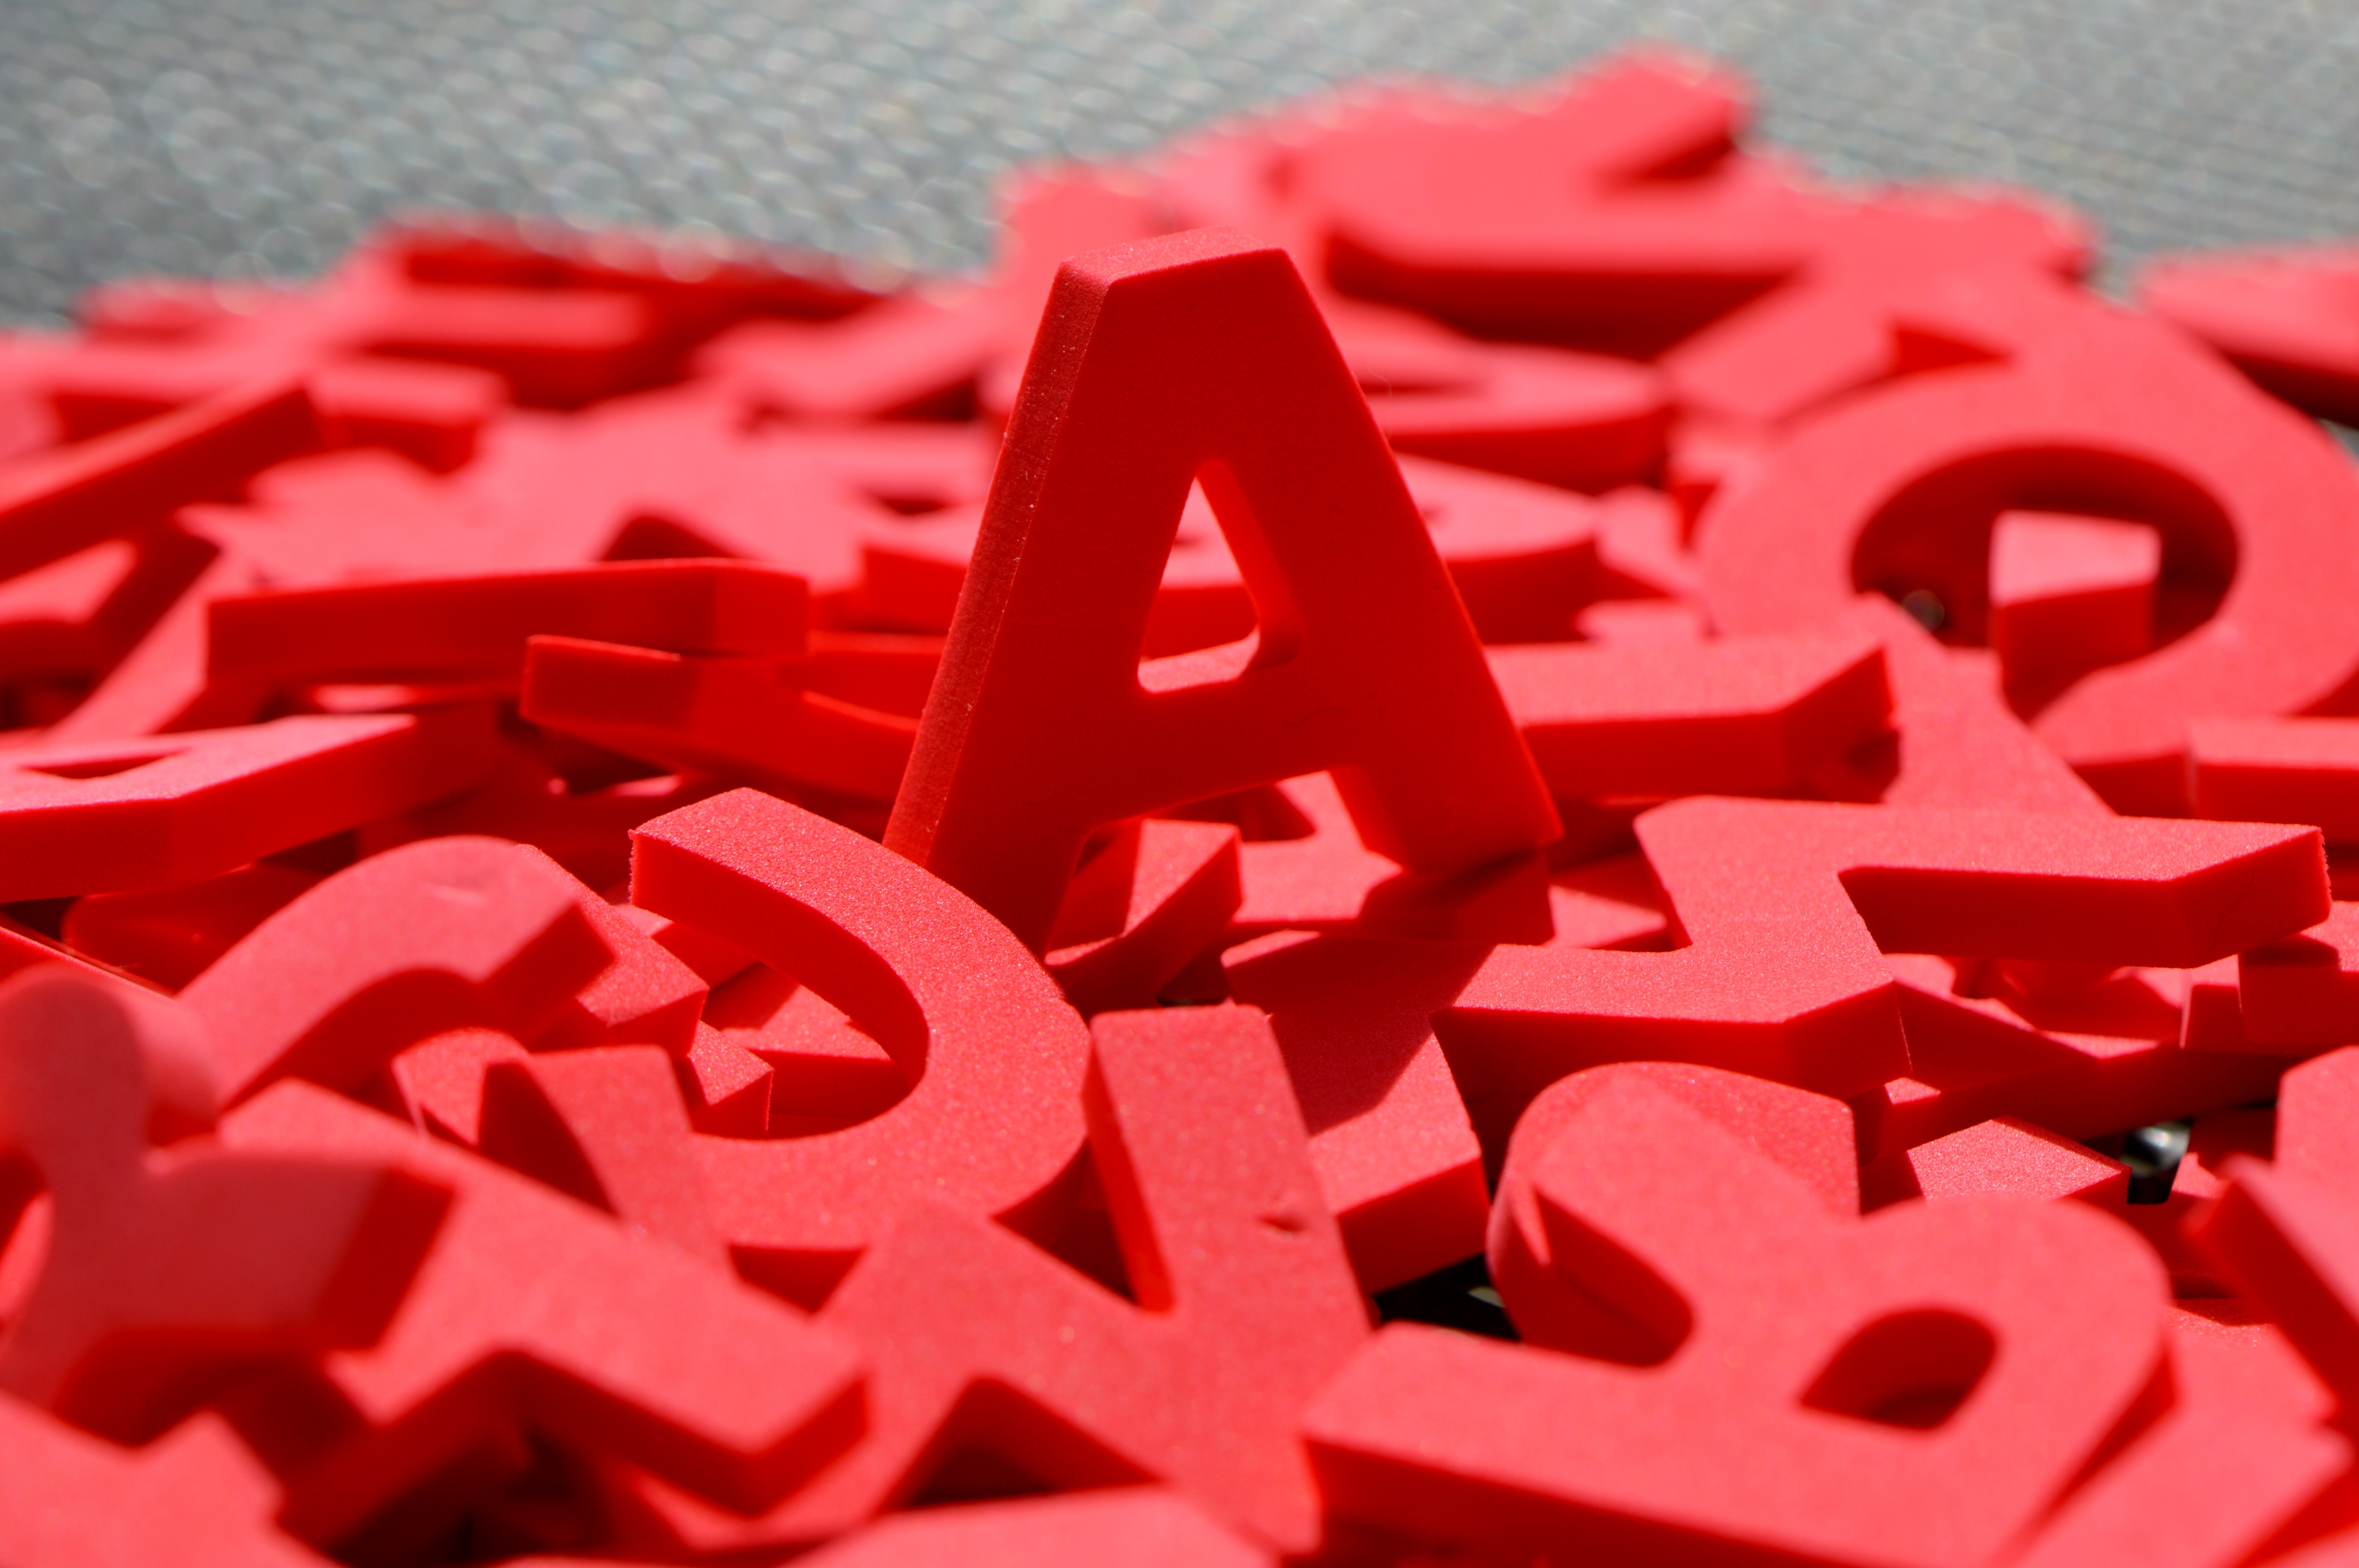
flower, petal, number, heart, food, red, alphabet, pink, font, letters, organ, valentine's day, moosgummi